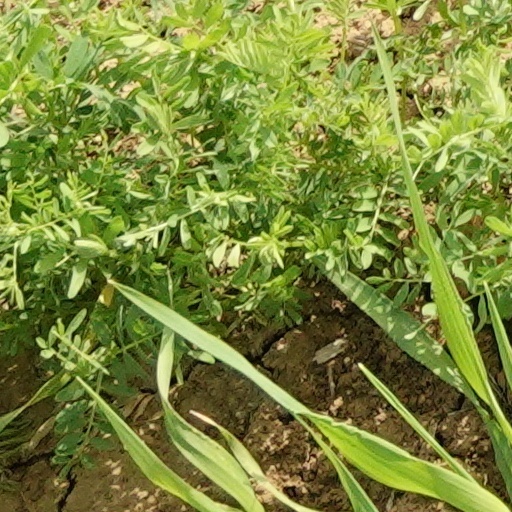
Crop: wheat